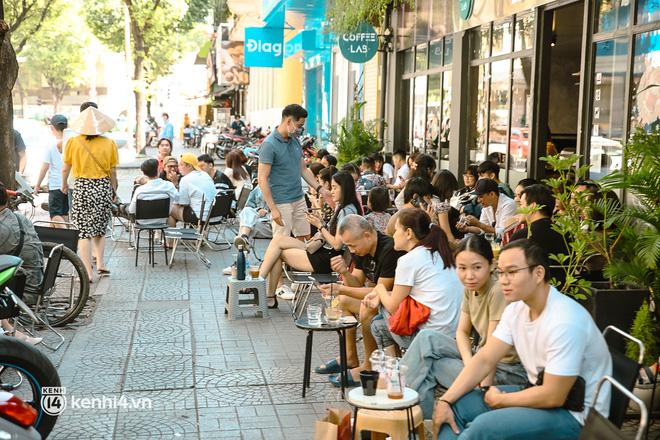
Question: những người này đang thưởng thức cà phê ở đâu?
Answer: tại một quán nước trên vỉa hè